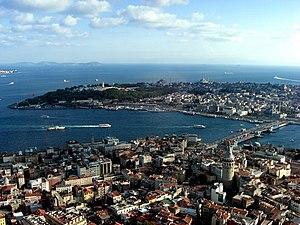
Les zones historiques d'Istanbul sont un ensemble de secteurs de la ville d'Istanbul, en Turquie, qui sont considérés comme étant d'une importance historique exceptionnelle.
Istanbul ou Istamboul [istɑ̃bul], appelé officiellement ainsi à partir de 1930 et auparavant Constantinople, est la plus grande ville et métropole de Turquie et la préfecture de la province homonyme, dont elle représente environ 50 % de la superficie mais plus de 97 % de la population. Quatre zones historiques de la ville sont inscrites sur la liste du patrimoine mondial de l'Unesco depuis 1985. Istanbul est le principal centre économique de la Turquie mais aussi la capitale culturelle du pays.